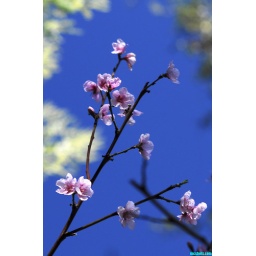
fruit tree blooms in a friend's topanga canyon yard